Subsurface mapping by ambient noise tomography

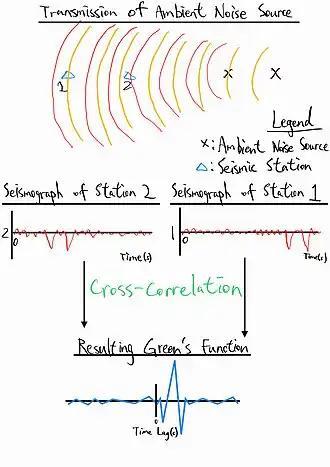

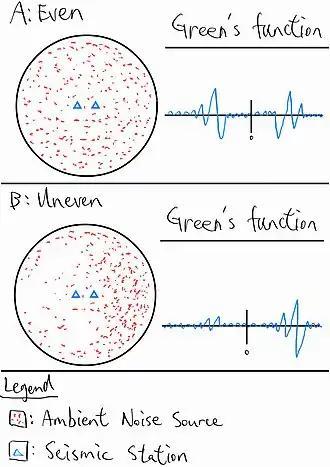

Ambient noise cross correlation is the process of finding the receiving time lag of ambient noise sources between two nearby stations. Figure 1 illustrates the simplest case of ambient noise cross-correlation. For a pair of receivers (or seismometers or seismic stations) at different locations, the ambient noise signals would be received at a different time, assumed that they travel at the same velocity at the subsurface. The products of cross-correlation of those signals are new seismic waveforms, namely Green's function. Regarding the case with multiple ambient noise sources, the shape of the cross correlation function depends on whether the ambient noise sources are evenly distributed across a certain area. For the most ideal situation where the ambient noise signals are distributed evenly across all directions, the Green’s function would be highly symmetrical (see Figure 2).